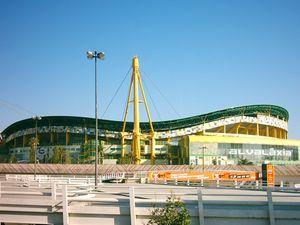
Le Sporting Clube de Portugal, appelé aussi Sporting Portugal, ou simplement Sporting, est un club portugais omnisports. En raison de son implantation à Lisbonne, il est parfois incorrectement dénommé Sporting Lisbonne par les médias hors de la sphère lusophone. Cet article est consacré à sa section football. Le club présidé par Frederico Varandas et entraîné par Rúben Amorim évoluant en 1ʳᵉ division portugaise.
Il s'agit de la 12ᵉ édition du Championnat d'Europe des nations de football qui se tient tous les quatre ans et est organisé par l'UEFA.
Lisbonne est la capitale et la plus grande ville du Portugal. Considérée comme une « ville mondiale » selon le classement 2010 du Réseau d’étude sur la mondialisation et les villes mondiales comme Taipei, Miami, Varsovie ou Munich, Lisbonne est également le chef-lieu du district de Lisbonne, du Grand Lisbonne et de la zone métropolitaine de Lisbonne. Ses habitants sont habituellement appelés Lisboètes, mais on rencontre aussi les termes Lisbonnin et Lisbonnais.